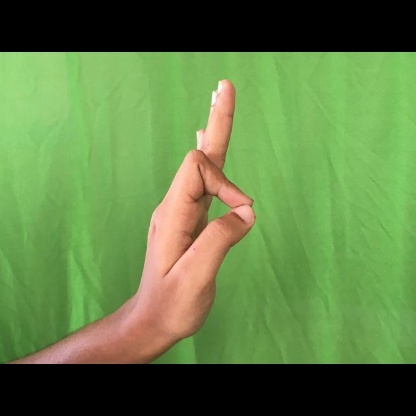
Mudra: Aralam